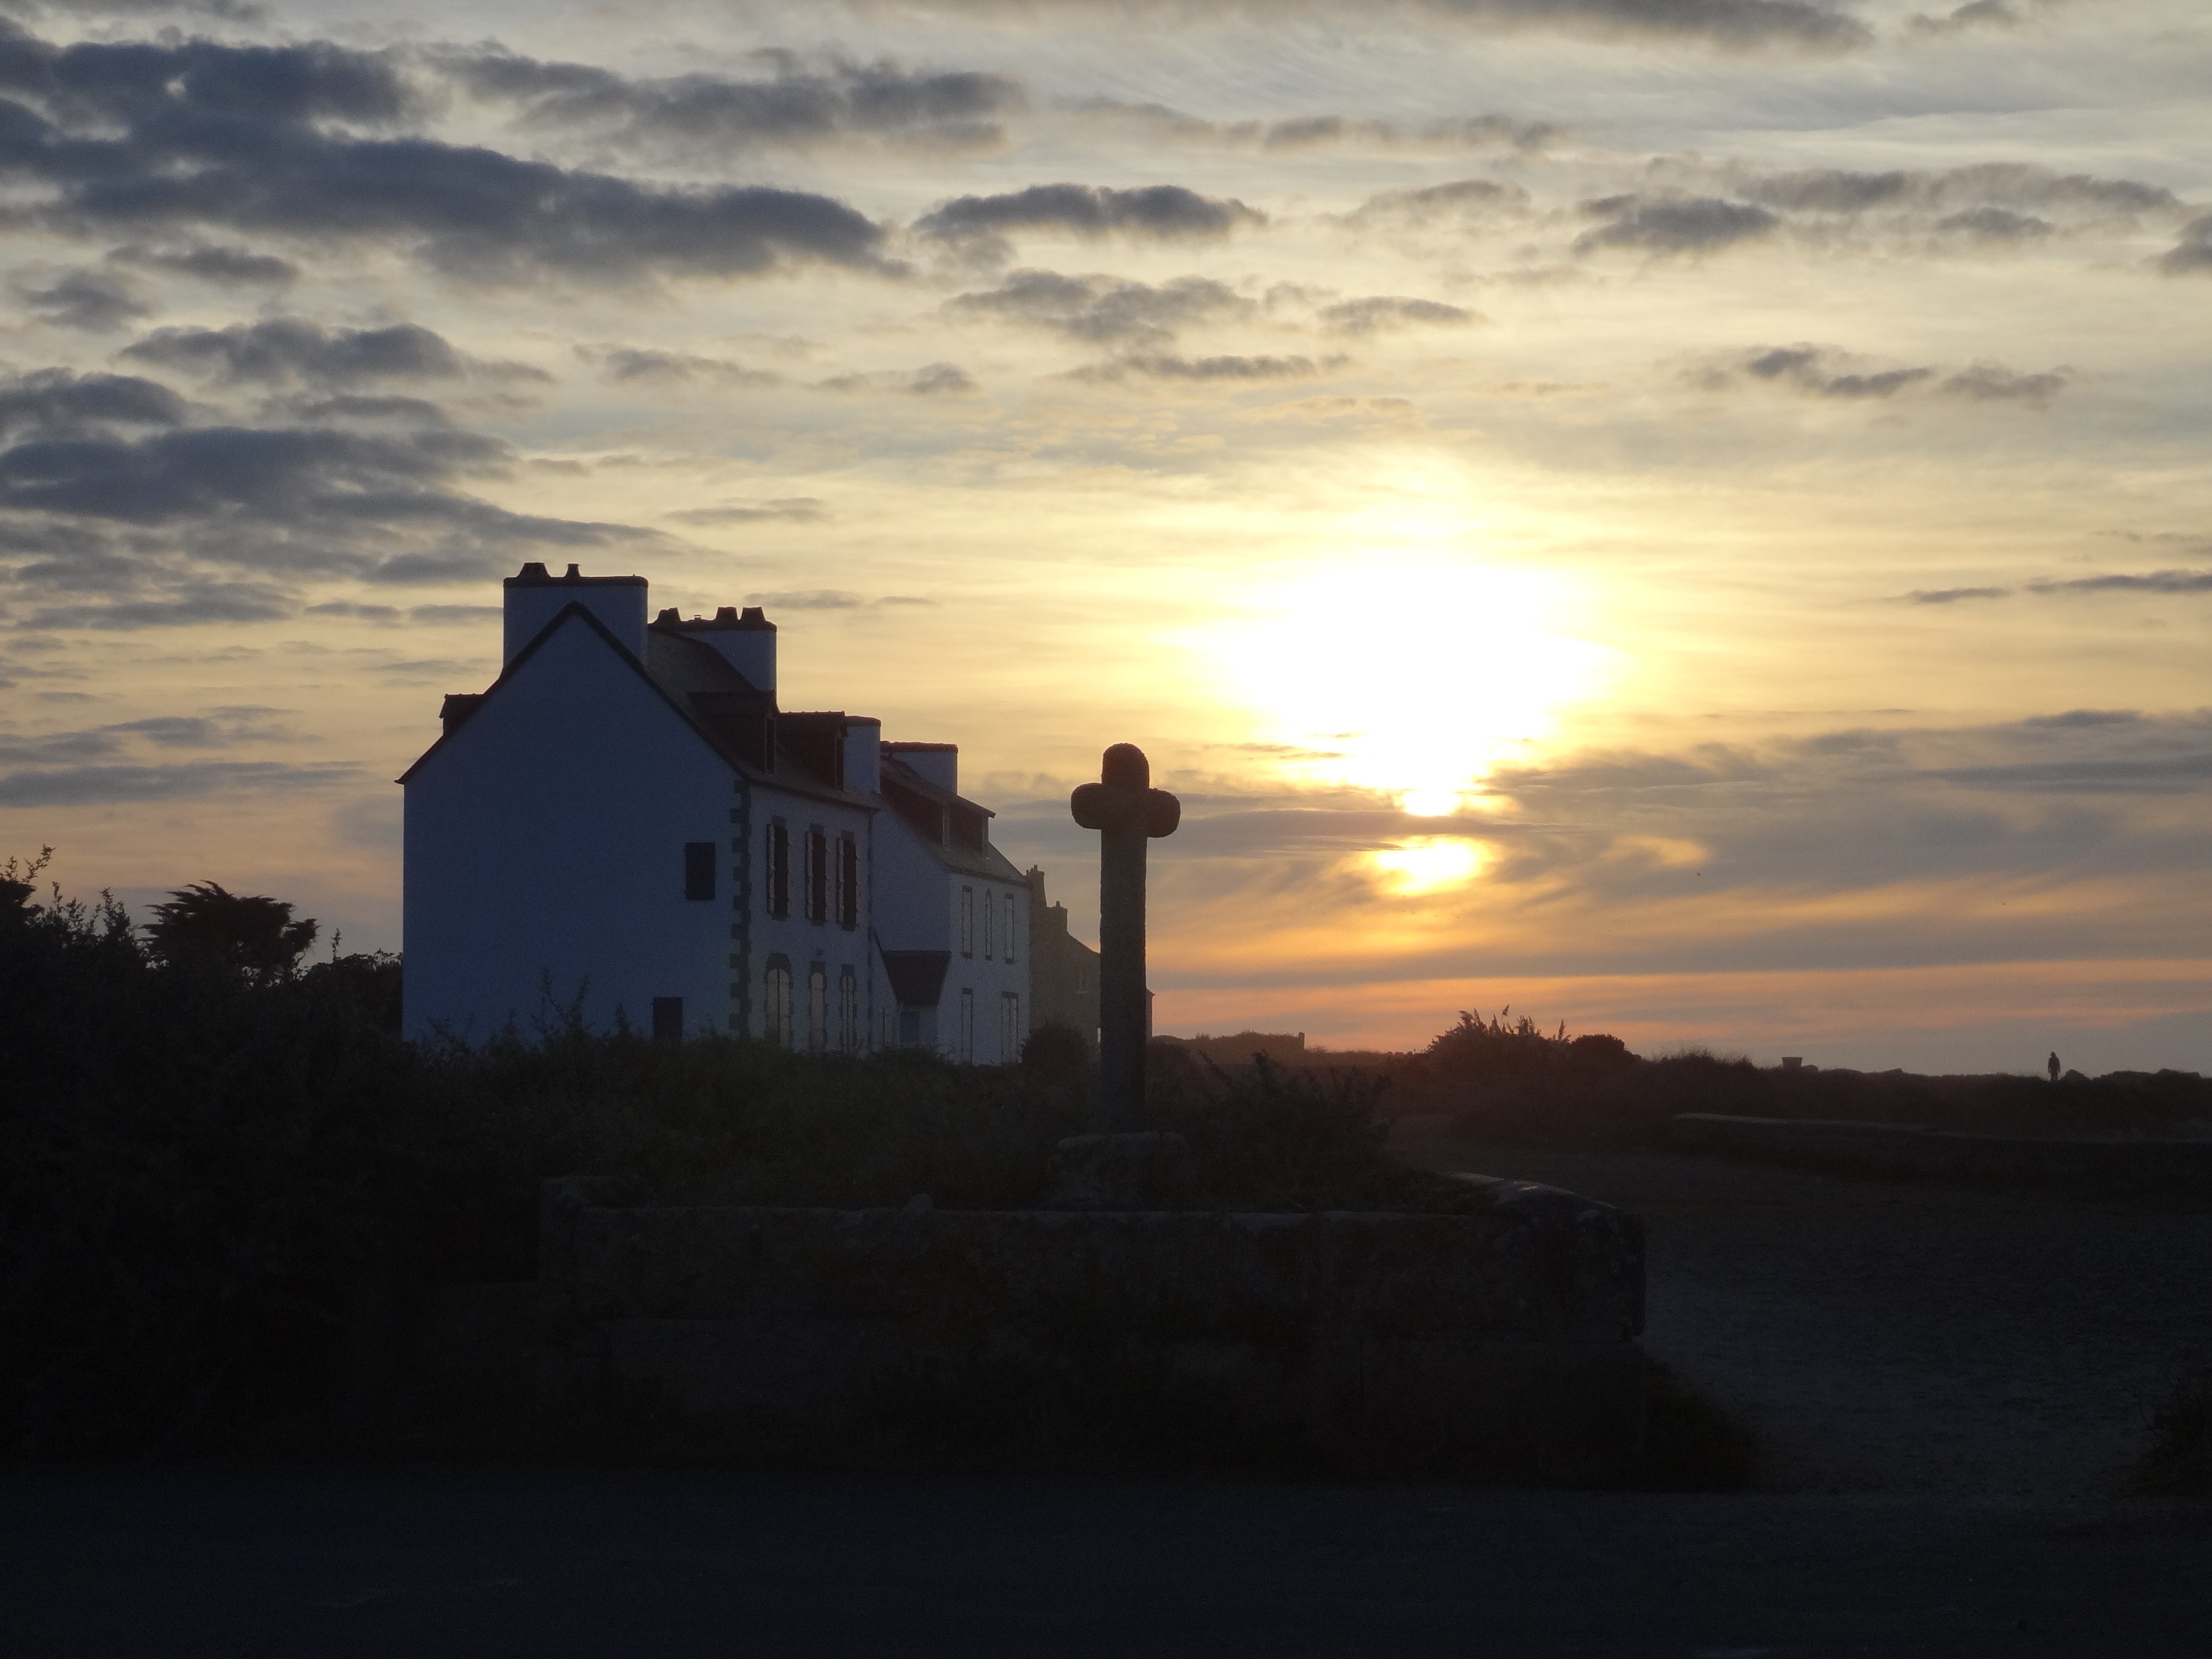
sea, horizon, silhouette, cloud, sky, sun, sunrise, sunset, sunlight, morning, dawn, dusk, evening, shadow, romance, rest, landscapes, abendstimmung, brittany, afterglow, back light